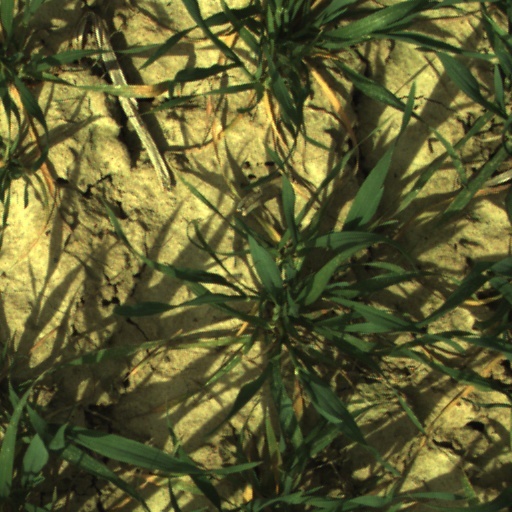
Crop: wheat